Digestive biscuit

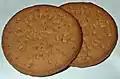

A digestive biscuit, sometimes described as a sweet-meal biscuit, is a semi-sweet biscuit that originated in Scotland. The digestive was first developed in 1839 by two doctors to aid digestion. The term "digestive" is derived from the belief that they had antacid properties around the time the biscuit was first introduced due to the use of sodium bicarbonate as an ingredient. Historically, some producers used diastatic malt extract to "digest" some of the starch that existed in flour prior to baking.